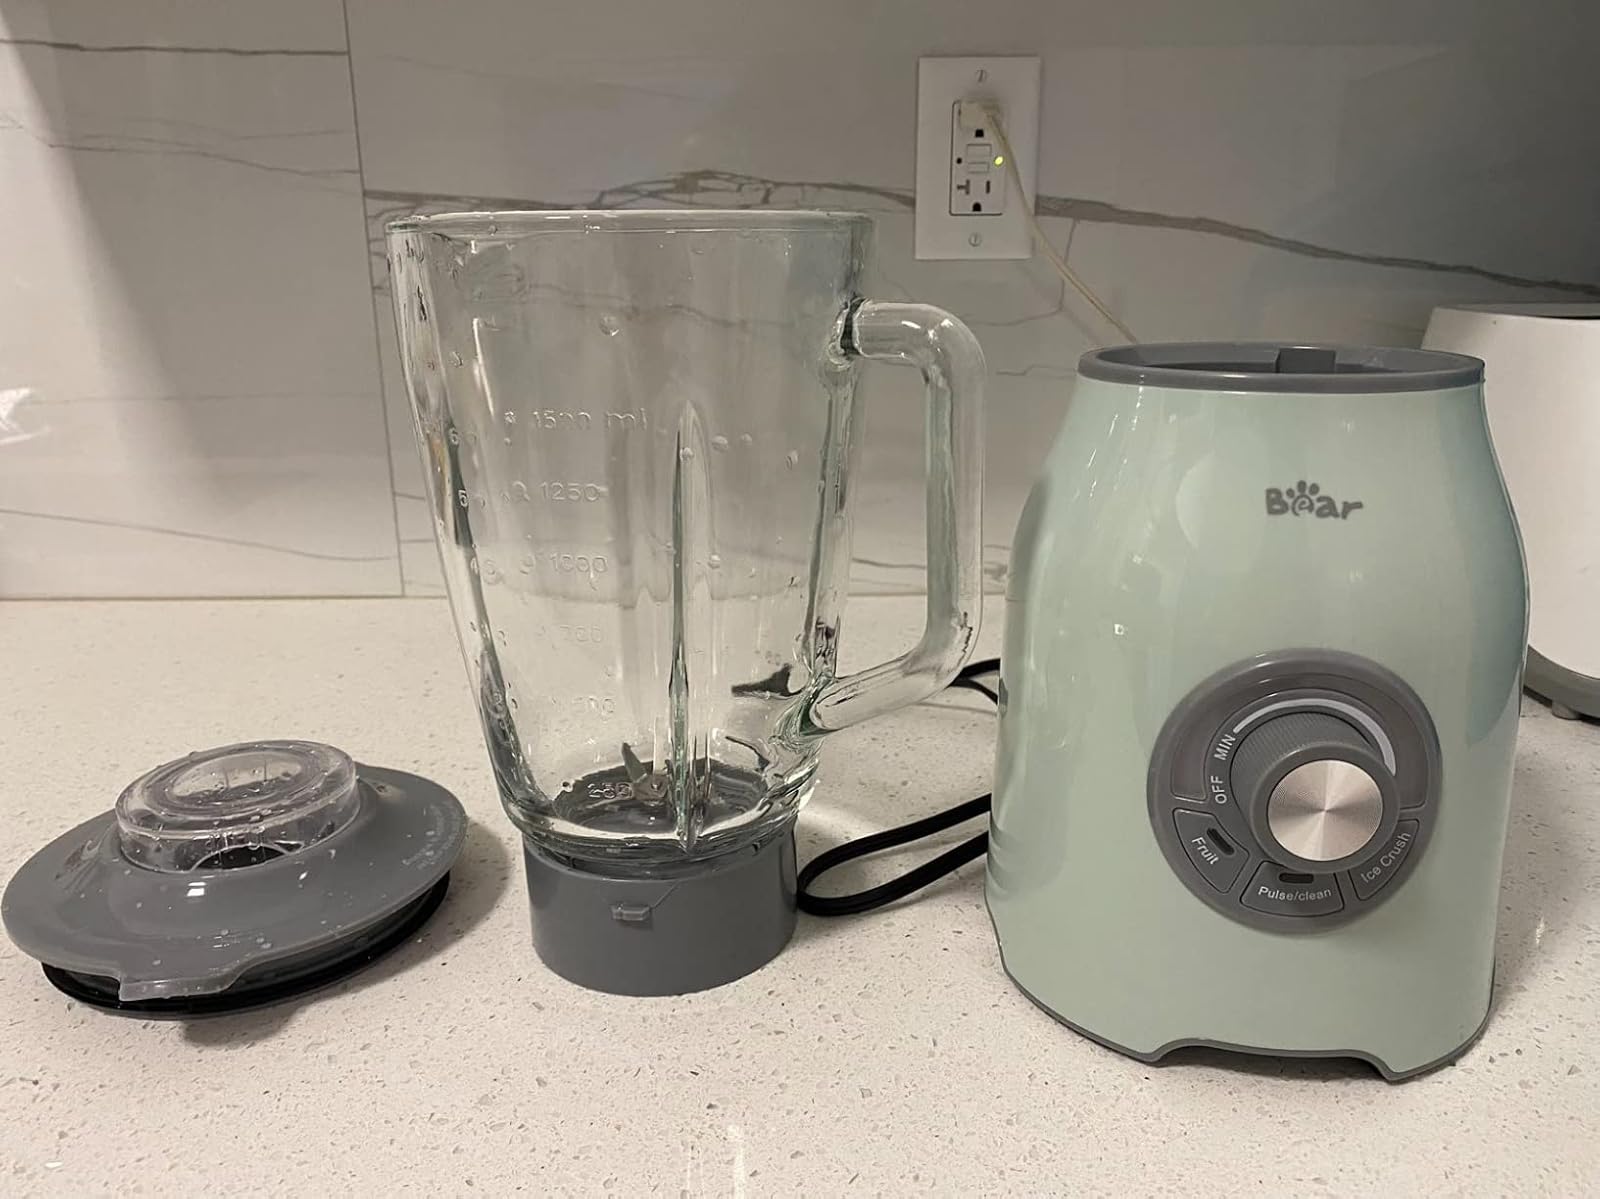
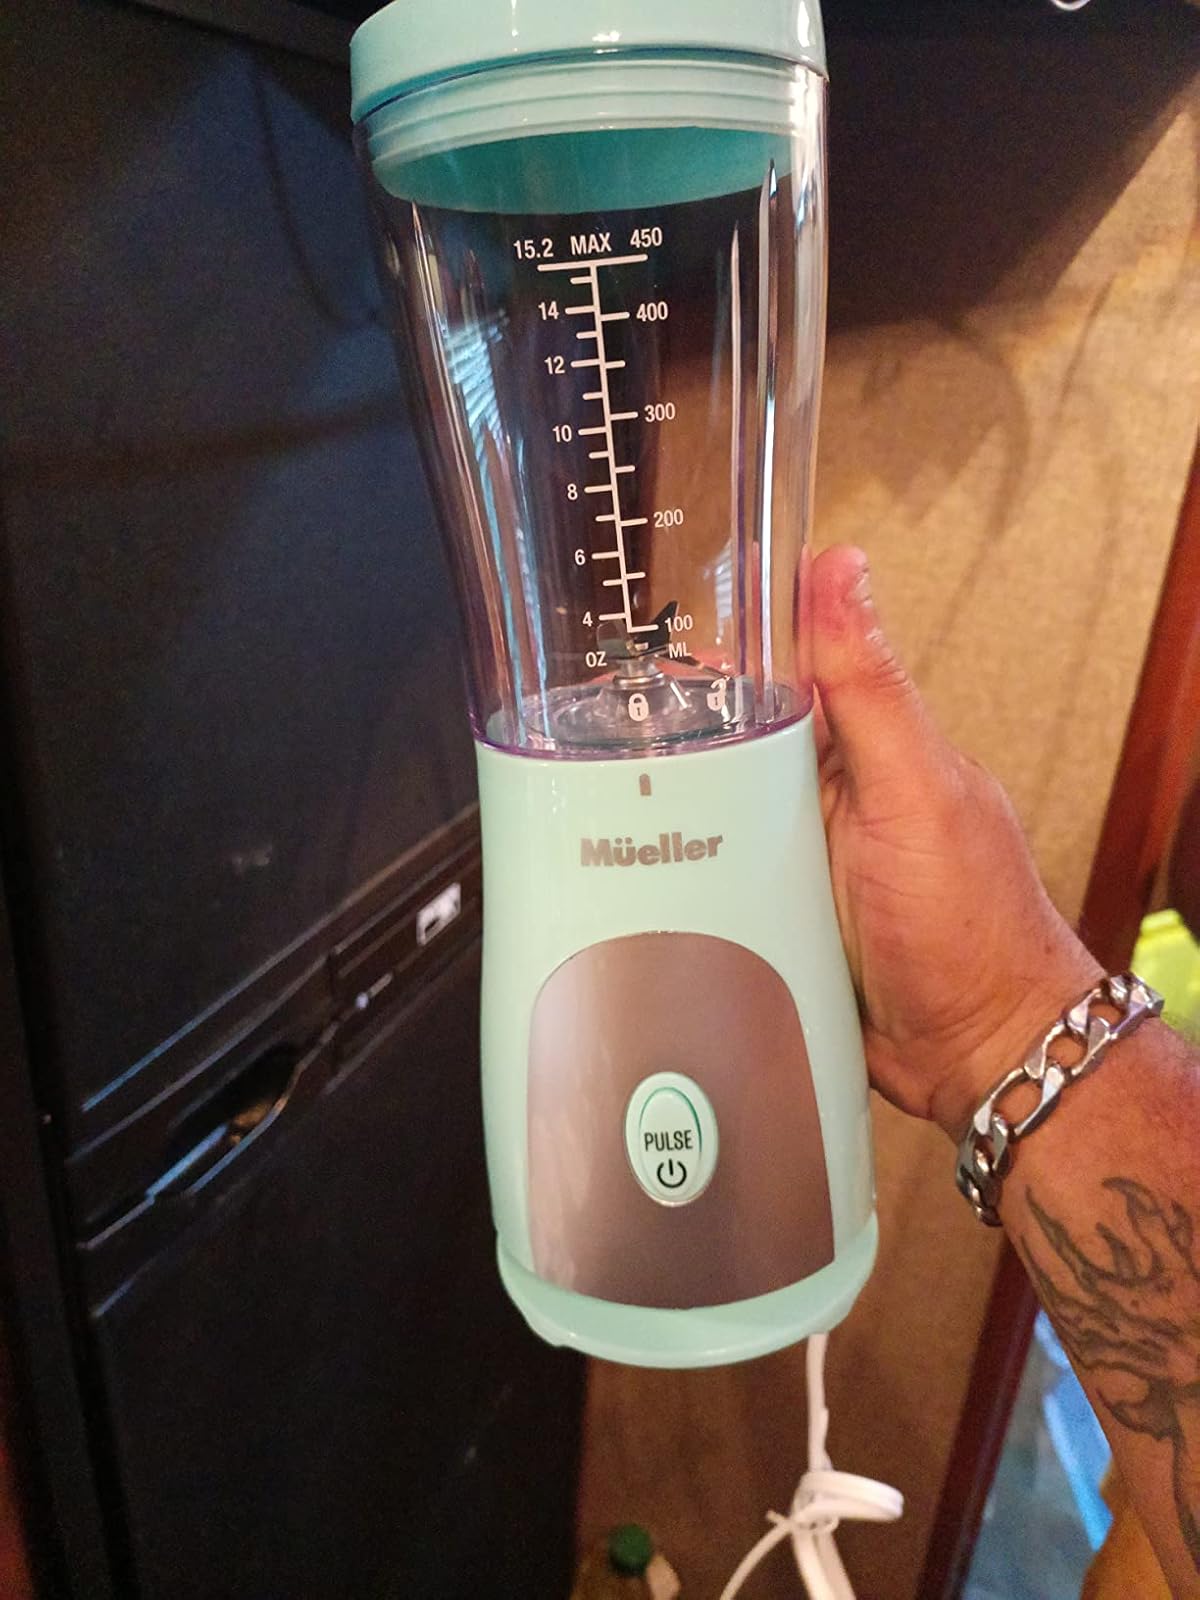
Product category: items_blender
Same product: no